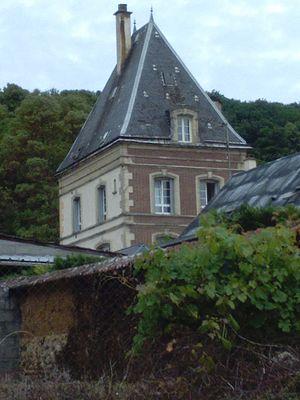
Elévation en tour carrée du manoir de La Roque - 2016
Aubevoye est une ancienne commune française, située dans le département de l'Eure en région Normandie, devenue le 1ᵉʳ janvier 2016 une commune déléguée au sein de la commune nouvelle du Val-d'Hazey. Les Albaviens y résident.
Cet article recense de manière non exhaustive les châteaux, maisons fortes, manoirs, mottes castrales, situés dans le département français de l'Eure, en France.